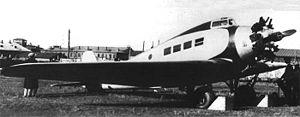
Le Kharkiv KhAI-1 était un avion de ligne soviétique, conçu en Ukraine au début des années 1930. Il avait pour particularité inhabituelle d'avoir été conçu par des étudiants — qui construisirent également son premier prototype —, de l'Institut d'aviation de Kharkov.